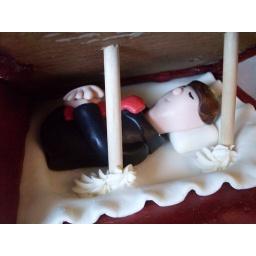
over the hill coffin cake 012